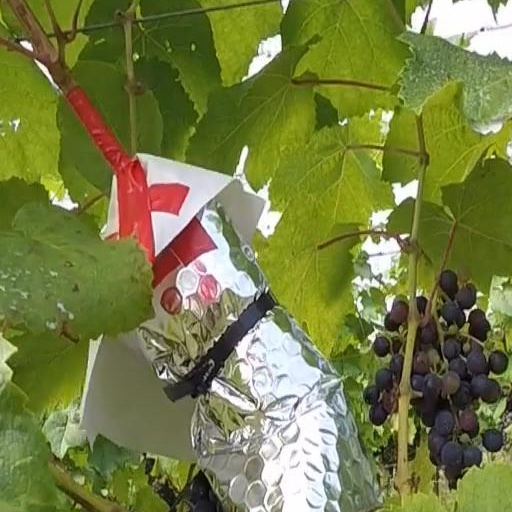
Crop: grape